Dogman (2018 film)

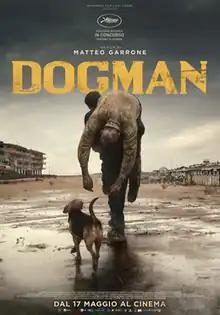
Italian theatrical release poster

Dogman is a 2018 drama-noir thriller inspired by real events involving Er Canaro, and directed by Matteo Garrone. It was selected to compete for the Palme d'Or at the 2018 Cannes Film Festival. At Cannes, Marcello Fonte won the award for Best Actor. Although selected as the Italian entry for the Best Foreign Language Film at the 91st Academy Awards, it was not nominated.